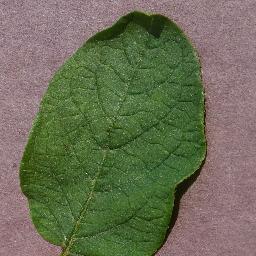
Label: Potato___healthy